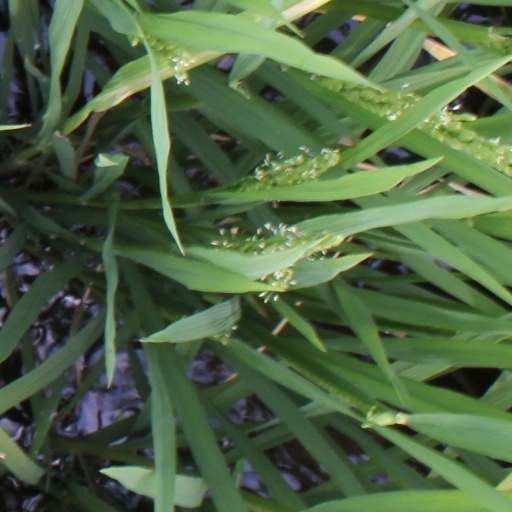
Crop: rice